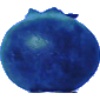
Label: huckleberry